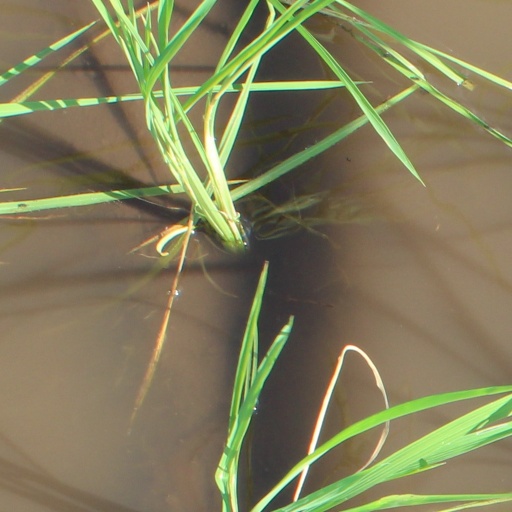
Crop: rice